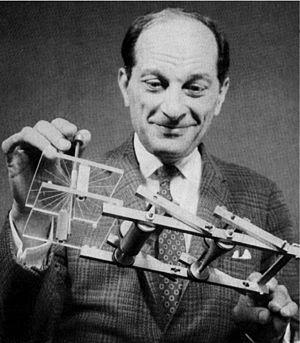
Stanisław Marcin Ulam est un mathématicien américain d'origine juive polonaise. Il aida à développer la théorie qui permit la bombe à hydrogène.
Le Monte-Carlo trolley, ou FERMIAC, est un ordinateur analogique inventé par le physicien Enrico Fermi pour l'aider dans ses recherches sur le transport de neutrons.